Robby Garner

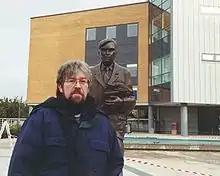
Robby Garner, c. 2005

Robby Garner (born 1963) is an American natural language programmer and software developer. He won the 1998 and 1999 Loebner Prize contests with the program called Albert One. He is listed in the 2001 Guinness Book of World Records as having written the "most human" computer program.